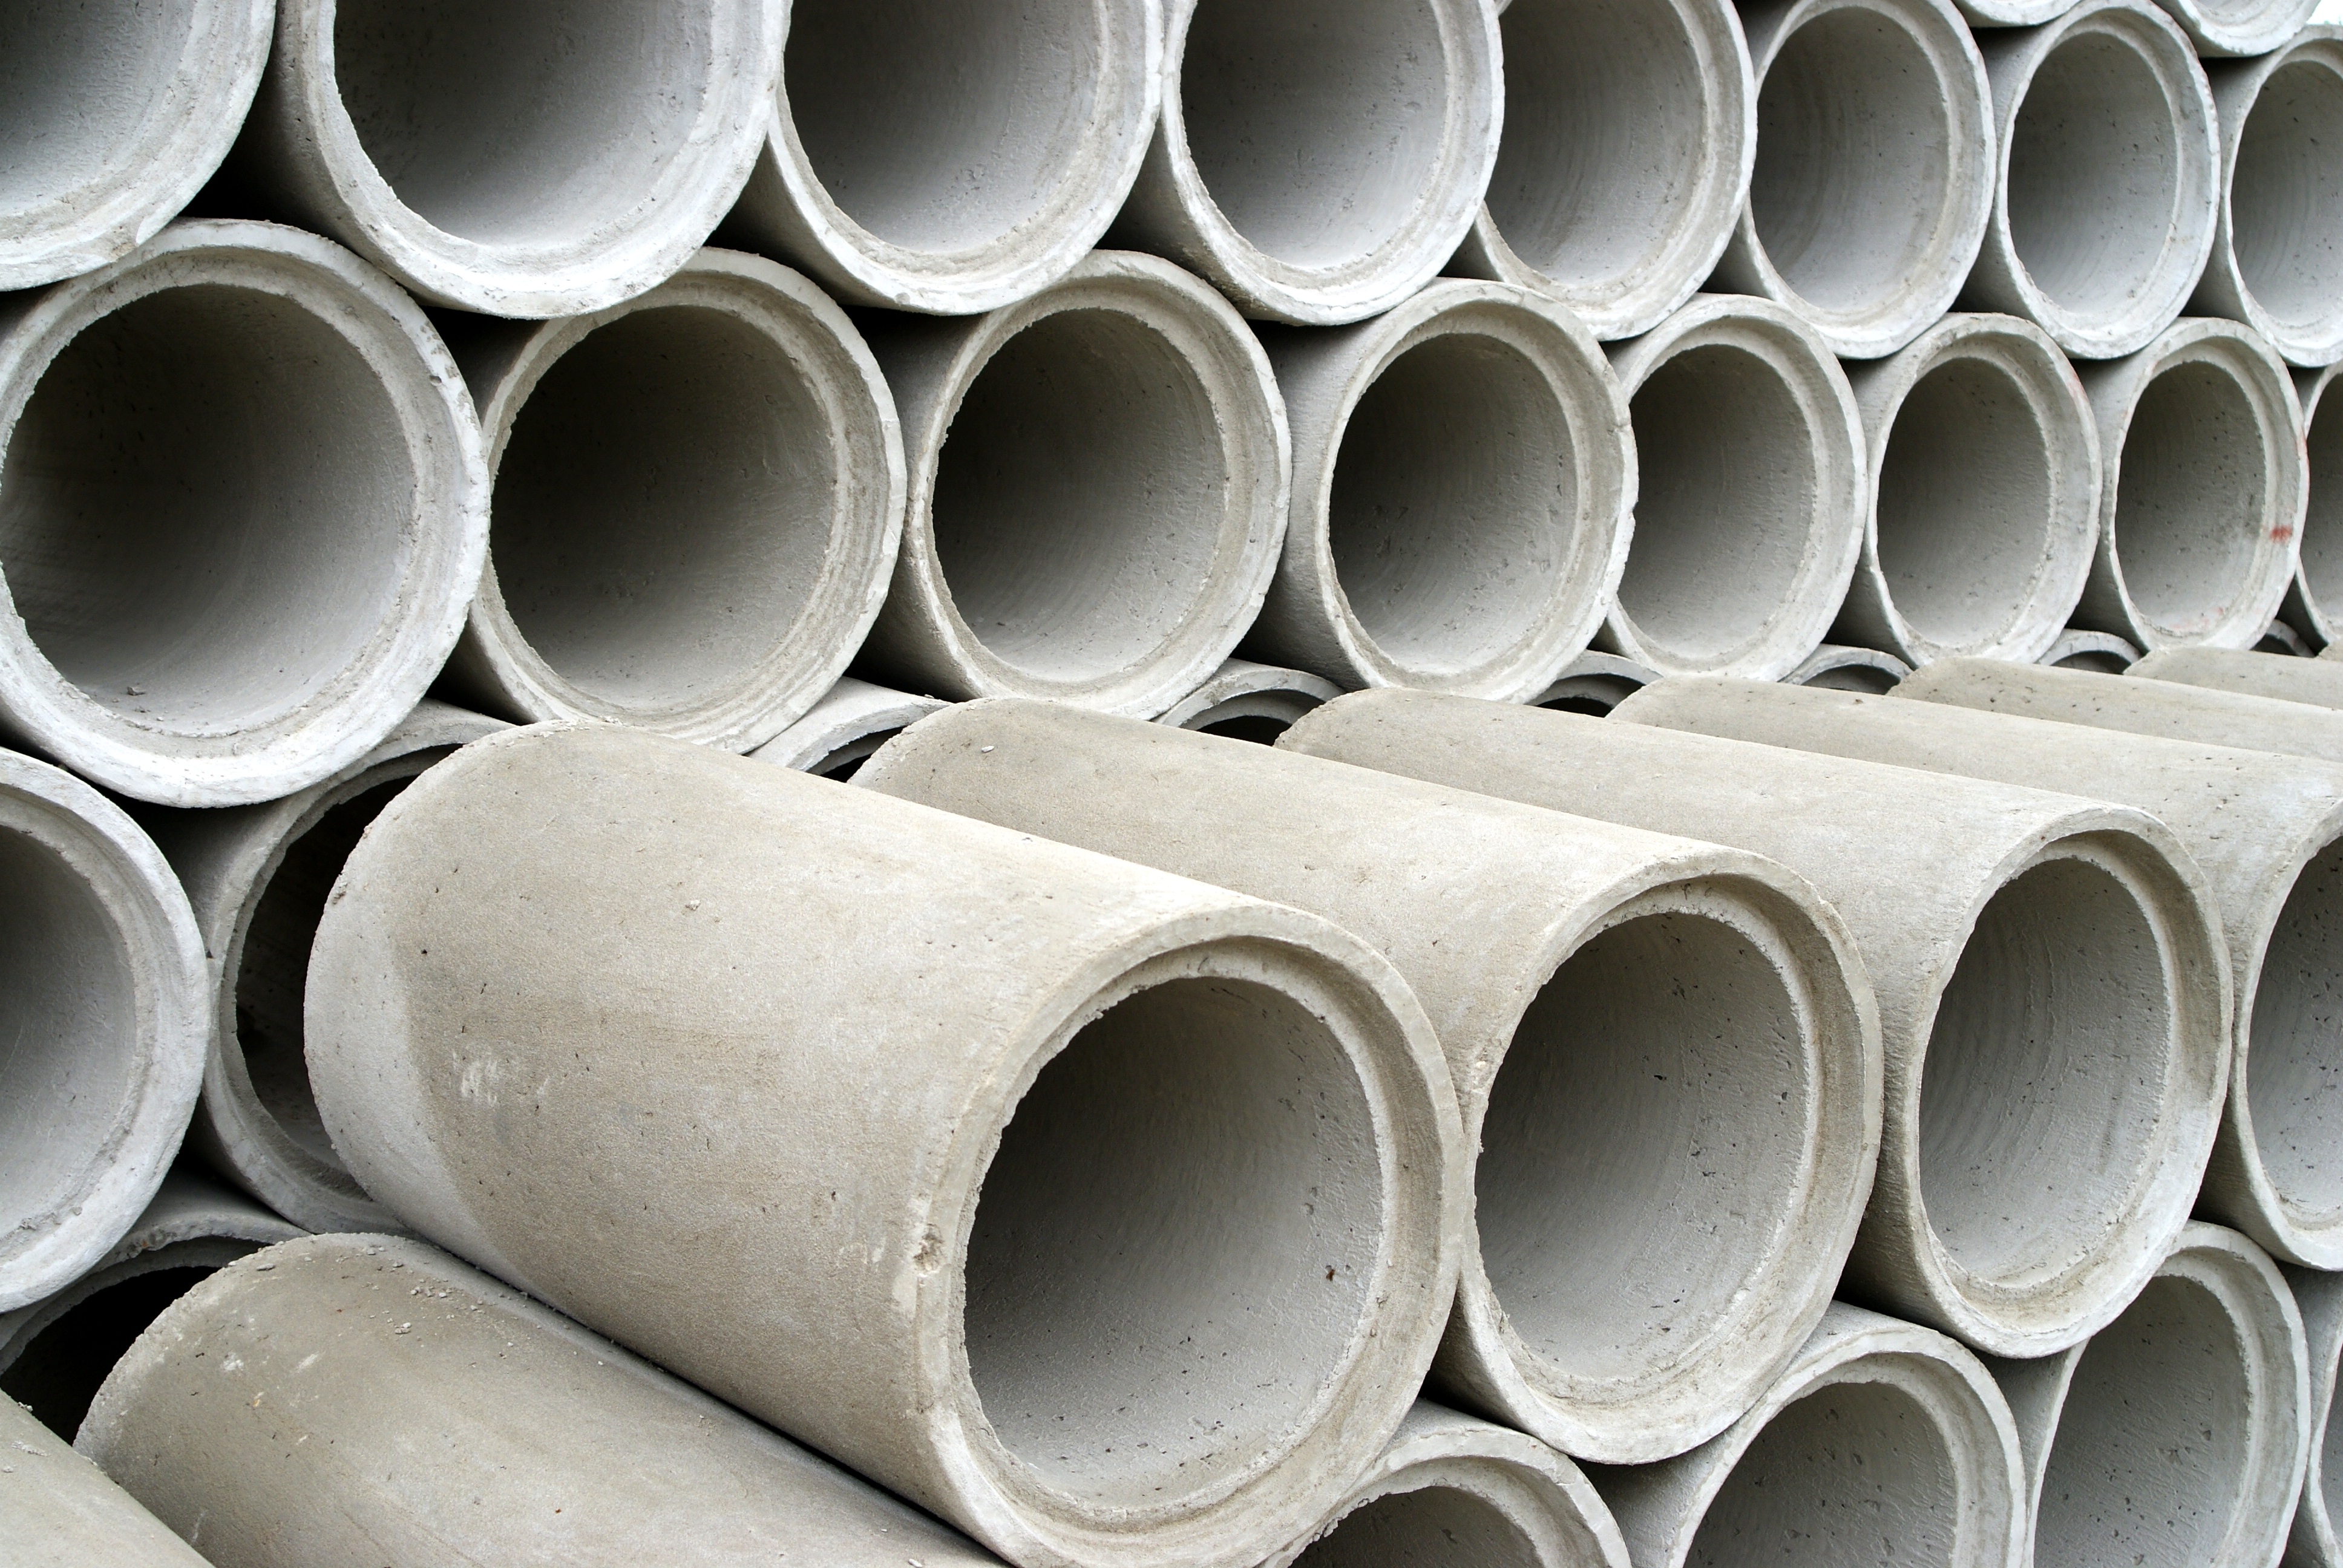
tube, metal, material, concrete, pipe, channel, the design of the, sludge, sewage, effluent